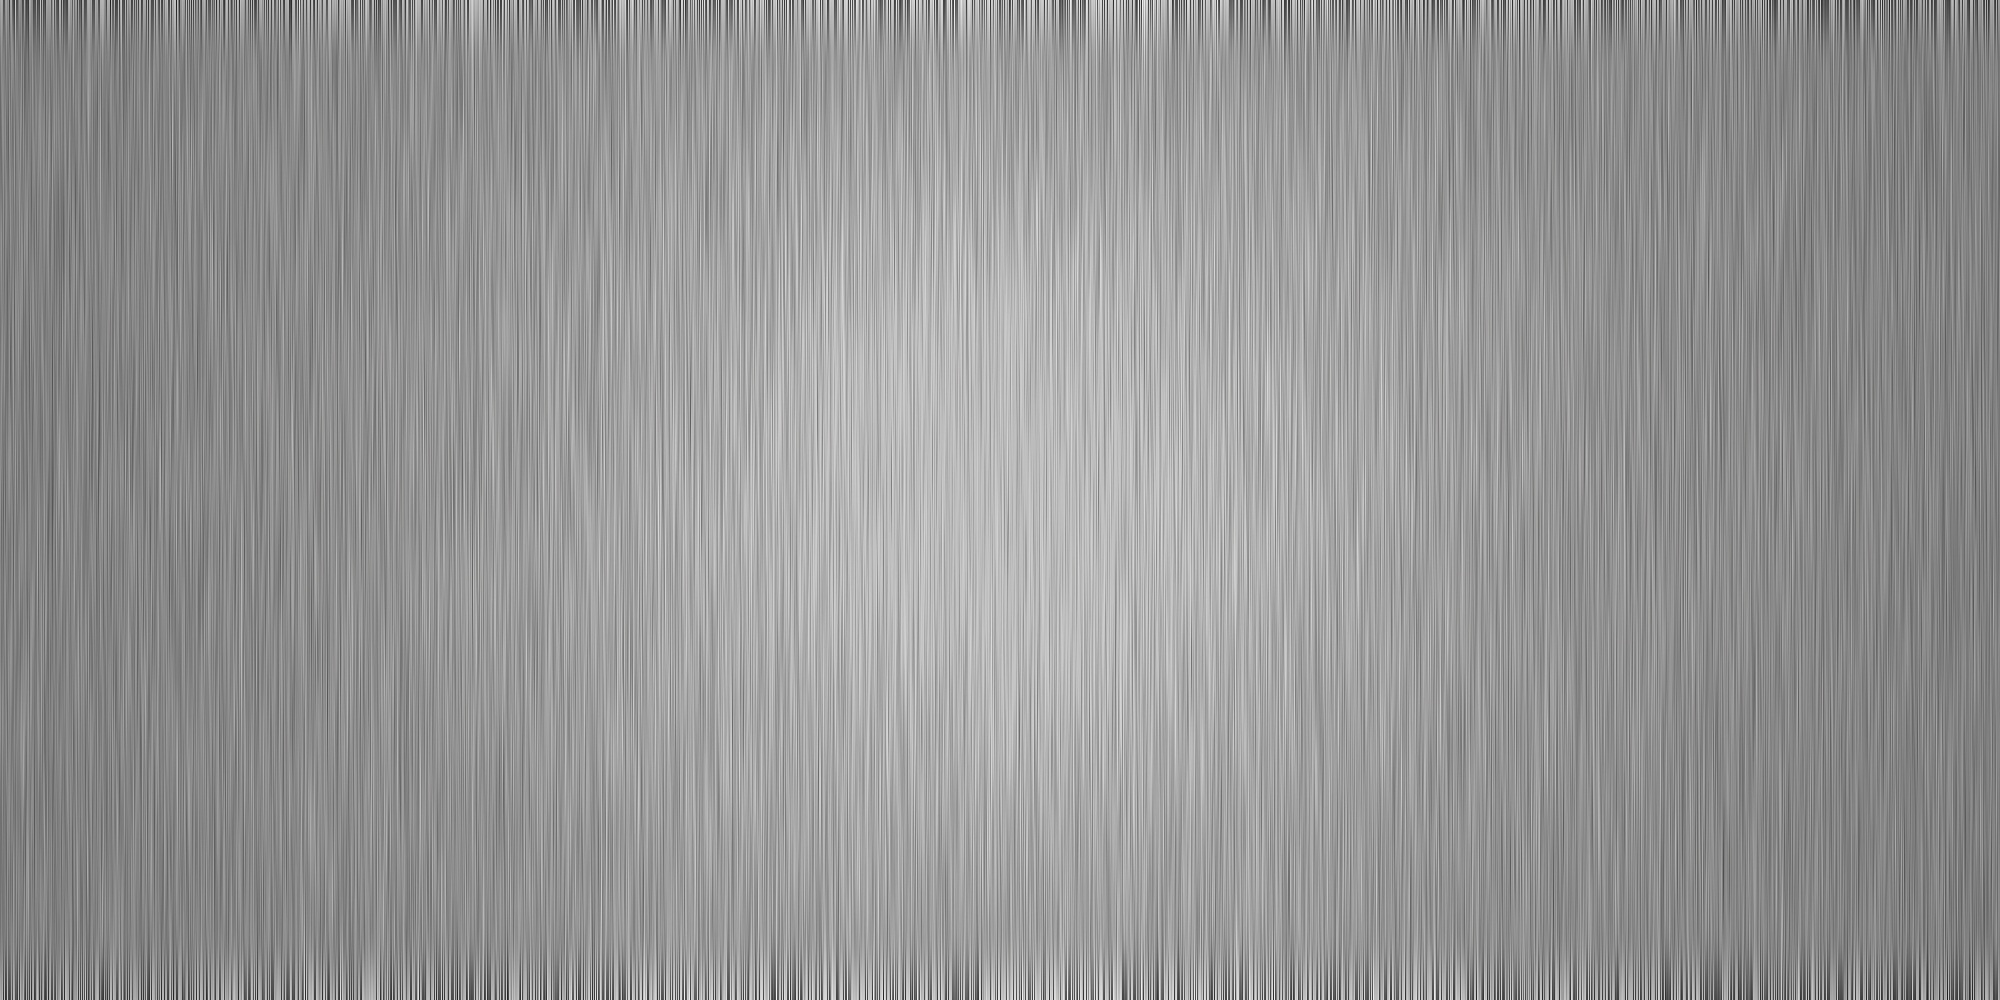
black and white, wood, white, texture, floor, line, gray, black, monochrome, material, interior design, card, textile, background, wallpaper, iron, relief, flooring, monochrome photography